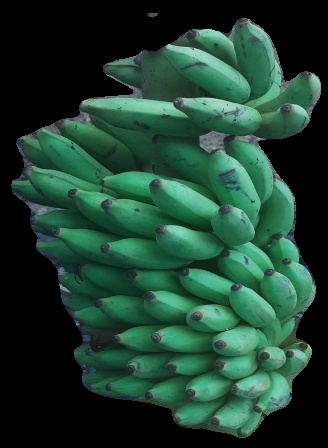
Variety: elakki-bale
Grade: grade2